Root vegetable

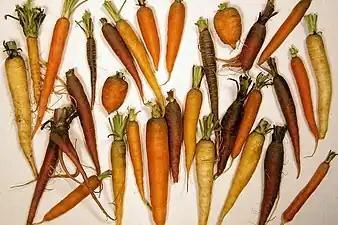
Carrot roots come in various shapes and colors

Root vegetables are underground plant parts eaten by humans or animals as food. In agricultural and culinary terminology, the term applies to true roots, such as taproots and root tubers, as well as non-roots such as bulbs, corms, rhizomes, and stem tubers.